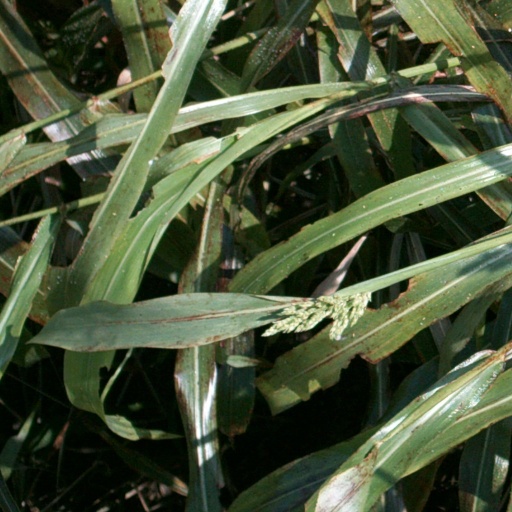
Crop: sorghum